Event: Nepal Earthquake
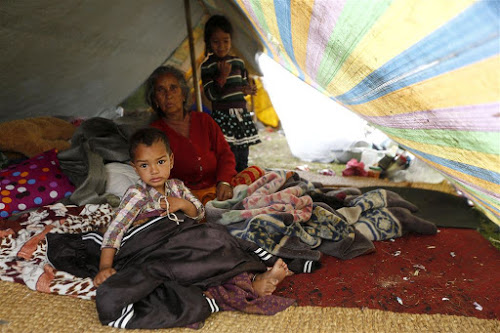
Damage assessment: damage